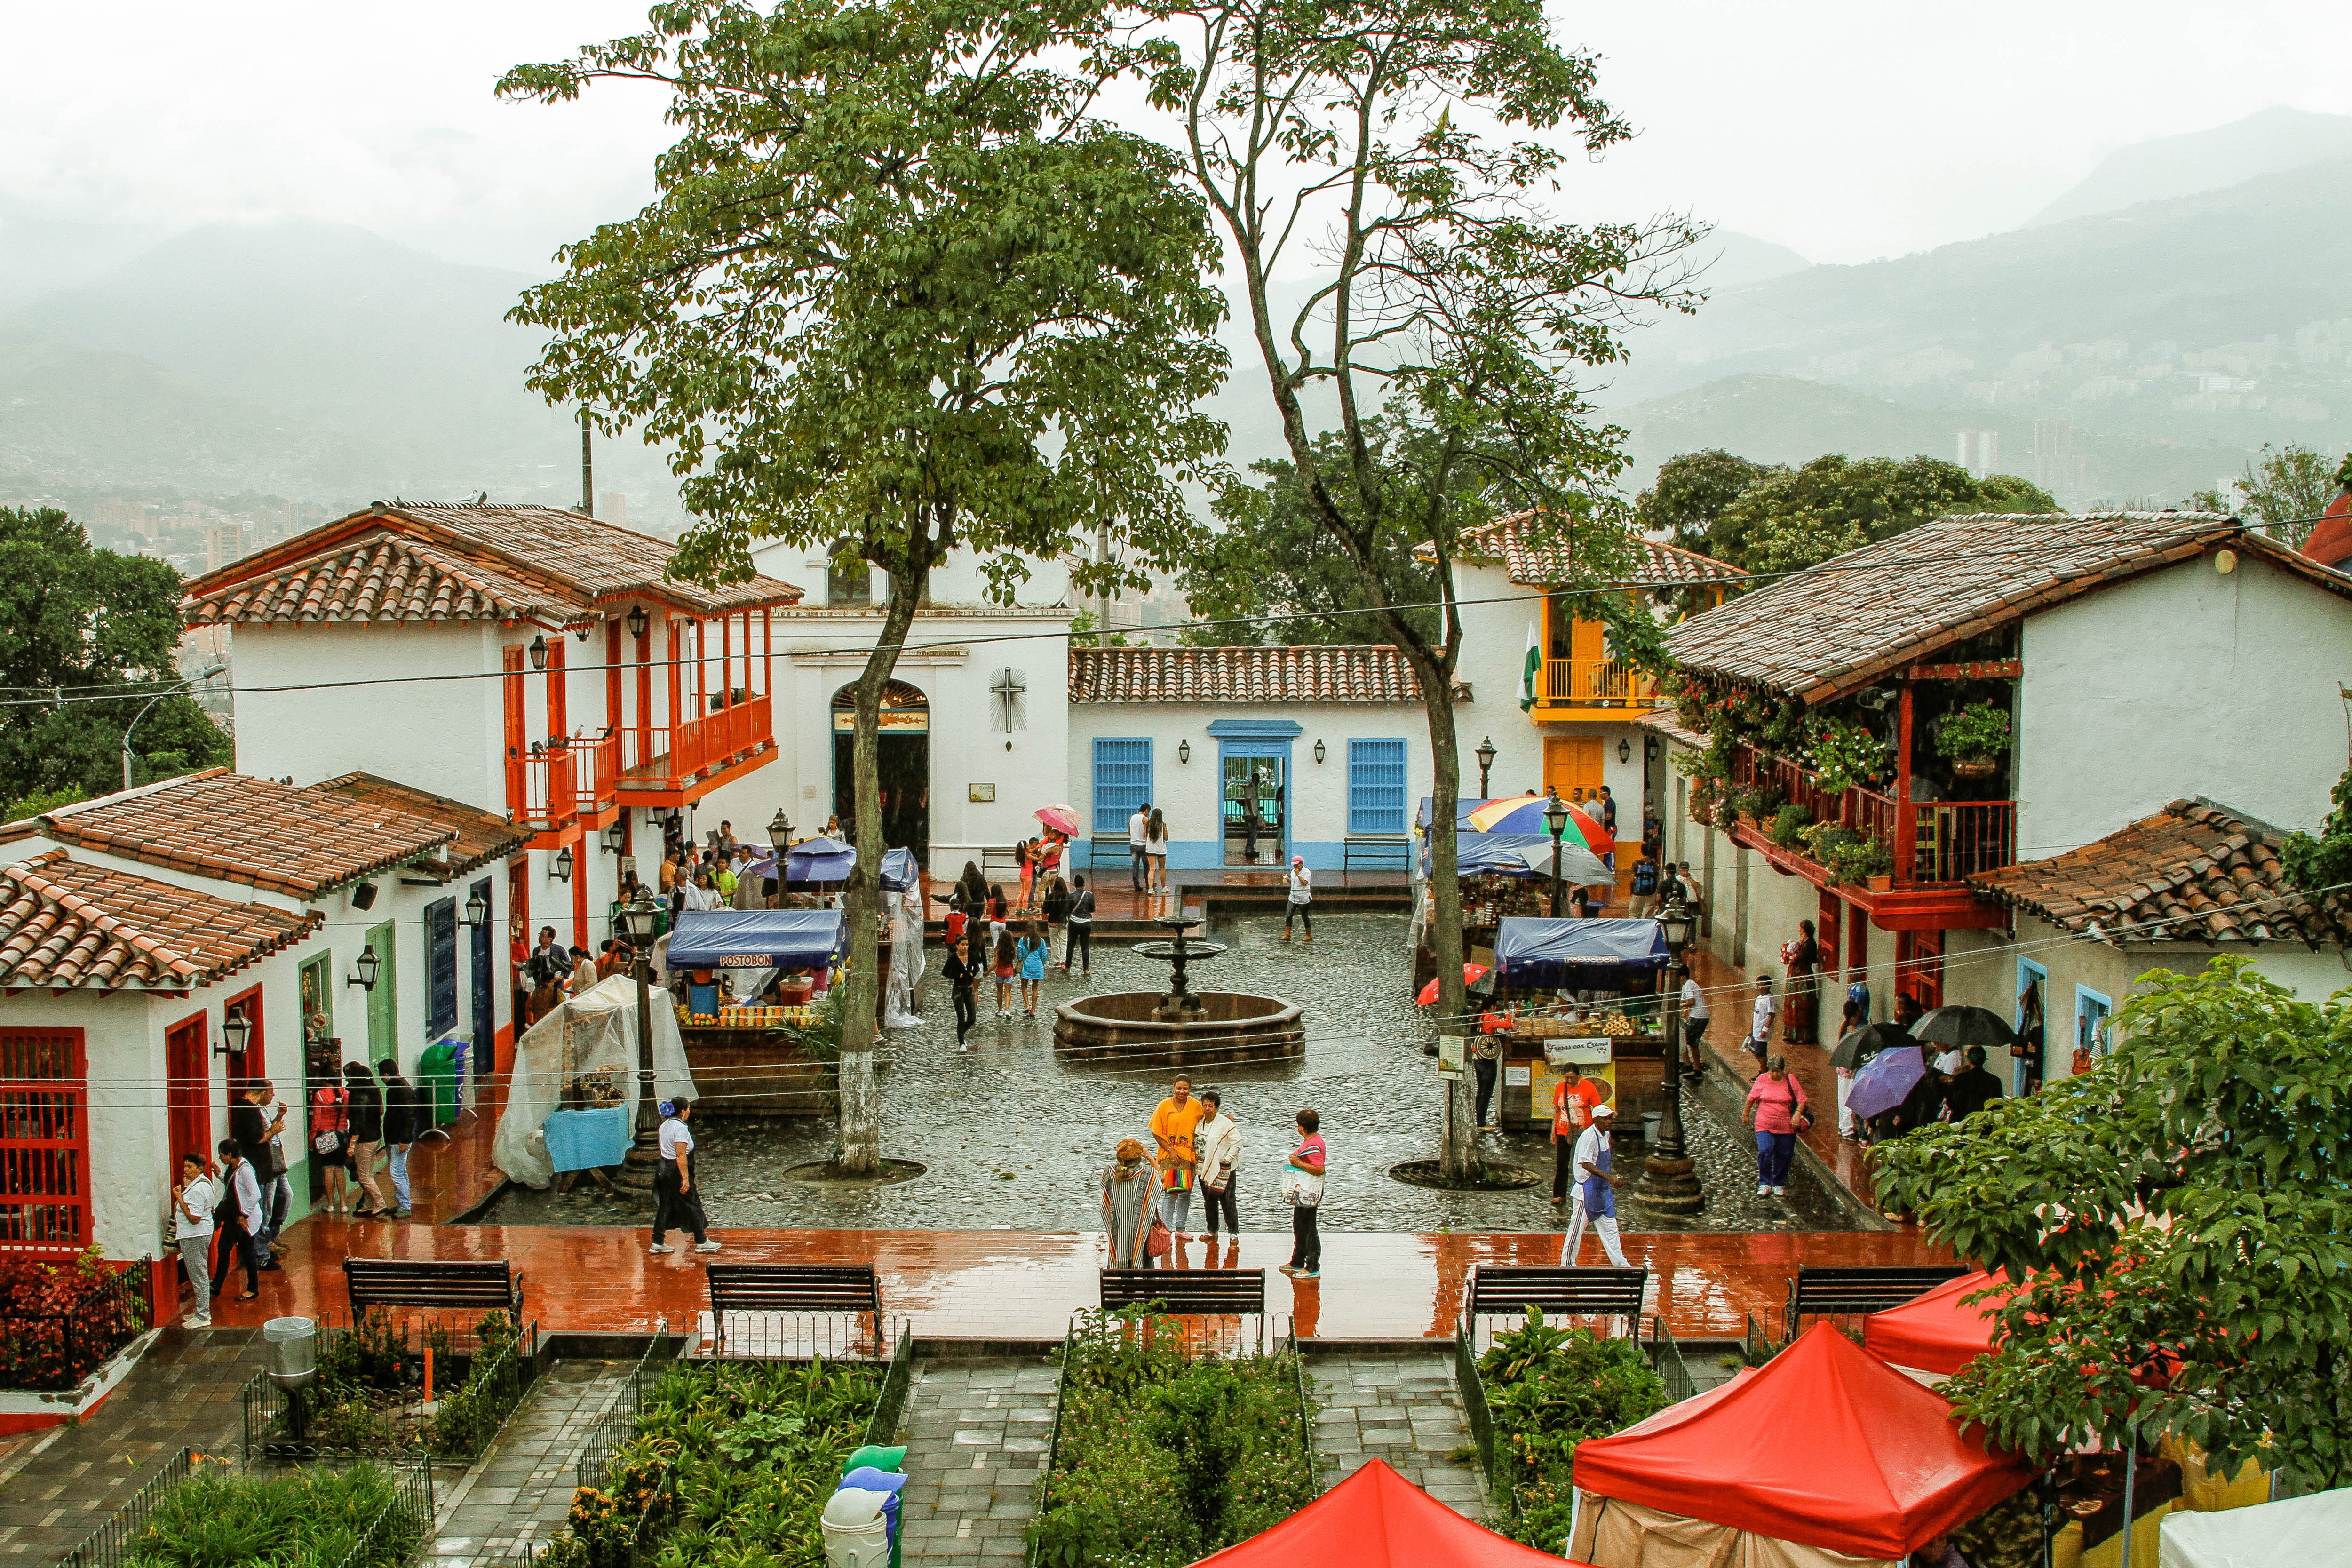
landscape, architecture, people, house, town, old, city, vacation, village, panoramic, tourism, leisure, old house, resort, estate, historic buildings